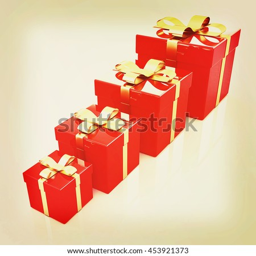
bright christmas gifts on a white background .